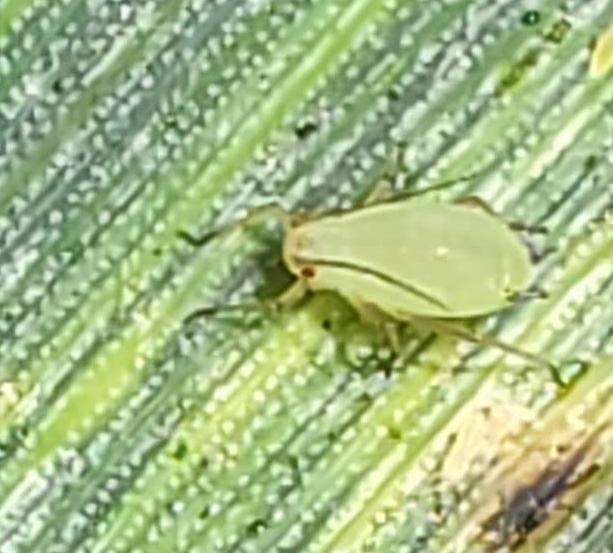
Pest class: english_grain_aphid